Øresund Bridge

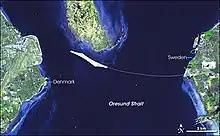
Satellite image of the Øresund Bridge

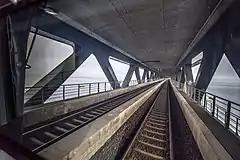
The lower railway level of the bridge

At , the bridge covers half the distance between Sweden and the Danish island of Amager, the border between the two countries being from the Swedish end. The structure has a mass of 82,000 tonnes and supports two railway tracks beneath four road lanes in a horizontal girder extending along the entire length of the bridge. On both approaches to the three cable-stayed bridge sections, the girder is supported every by concrete piers. The two pairs of free-standing cable-supporting towers are tall allowing shipping vertical clearance under the main span, but most ships' captains prefer to pass through the unobstructed Drogden Strait above the Øresund Tunnel. The cable-stayed main span is long. A girder and cable-stayed design was chosen to provide the specific rigidity necessary to carry heavy rail traffic, and also to resist large accumulations of ice.